Tarsophlebiidae

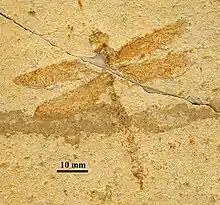
"Tarsophlebia minor", Upper Jurassic, Solnhofen Plattenkalk, female with ovipositor, specimen at BMMS

The monophyly of Tarsophlebiidae is strongly supported by the following set of derived characters (autapomorphies):